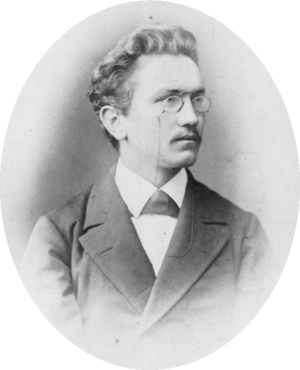
Hans Huber né à Eppenberg-Wöschnau dans le Canton de Soleure le 28 juin 1852 et mort à Locarno le 25 décembre 1921, est un compositeur, pianiste et pédagogue suisse.